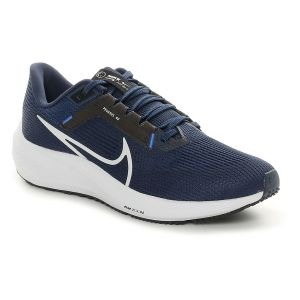
Nike Air Zoom Pegasus 40 Uomo Blu   Sconto 20%
Prezzo: 104,00 €